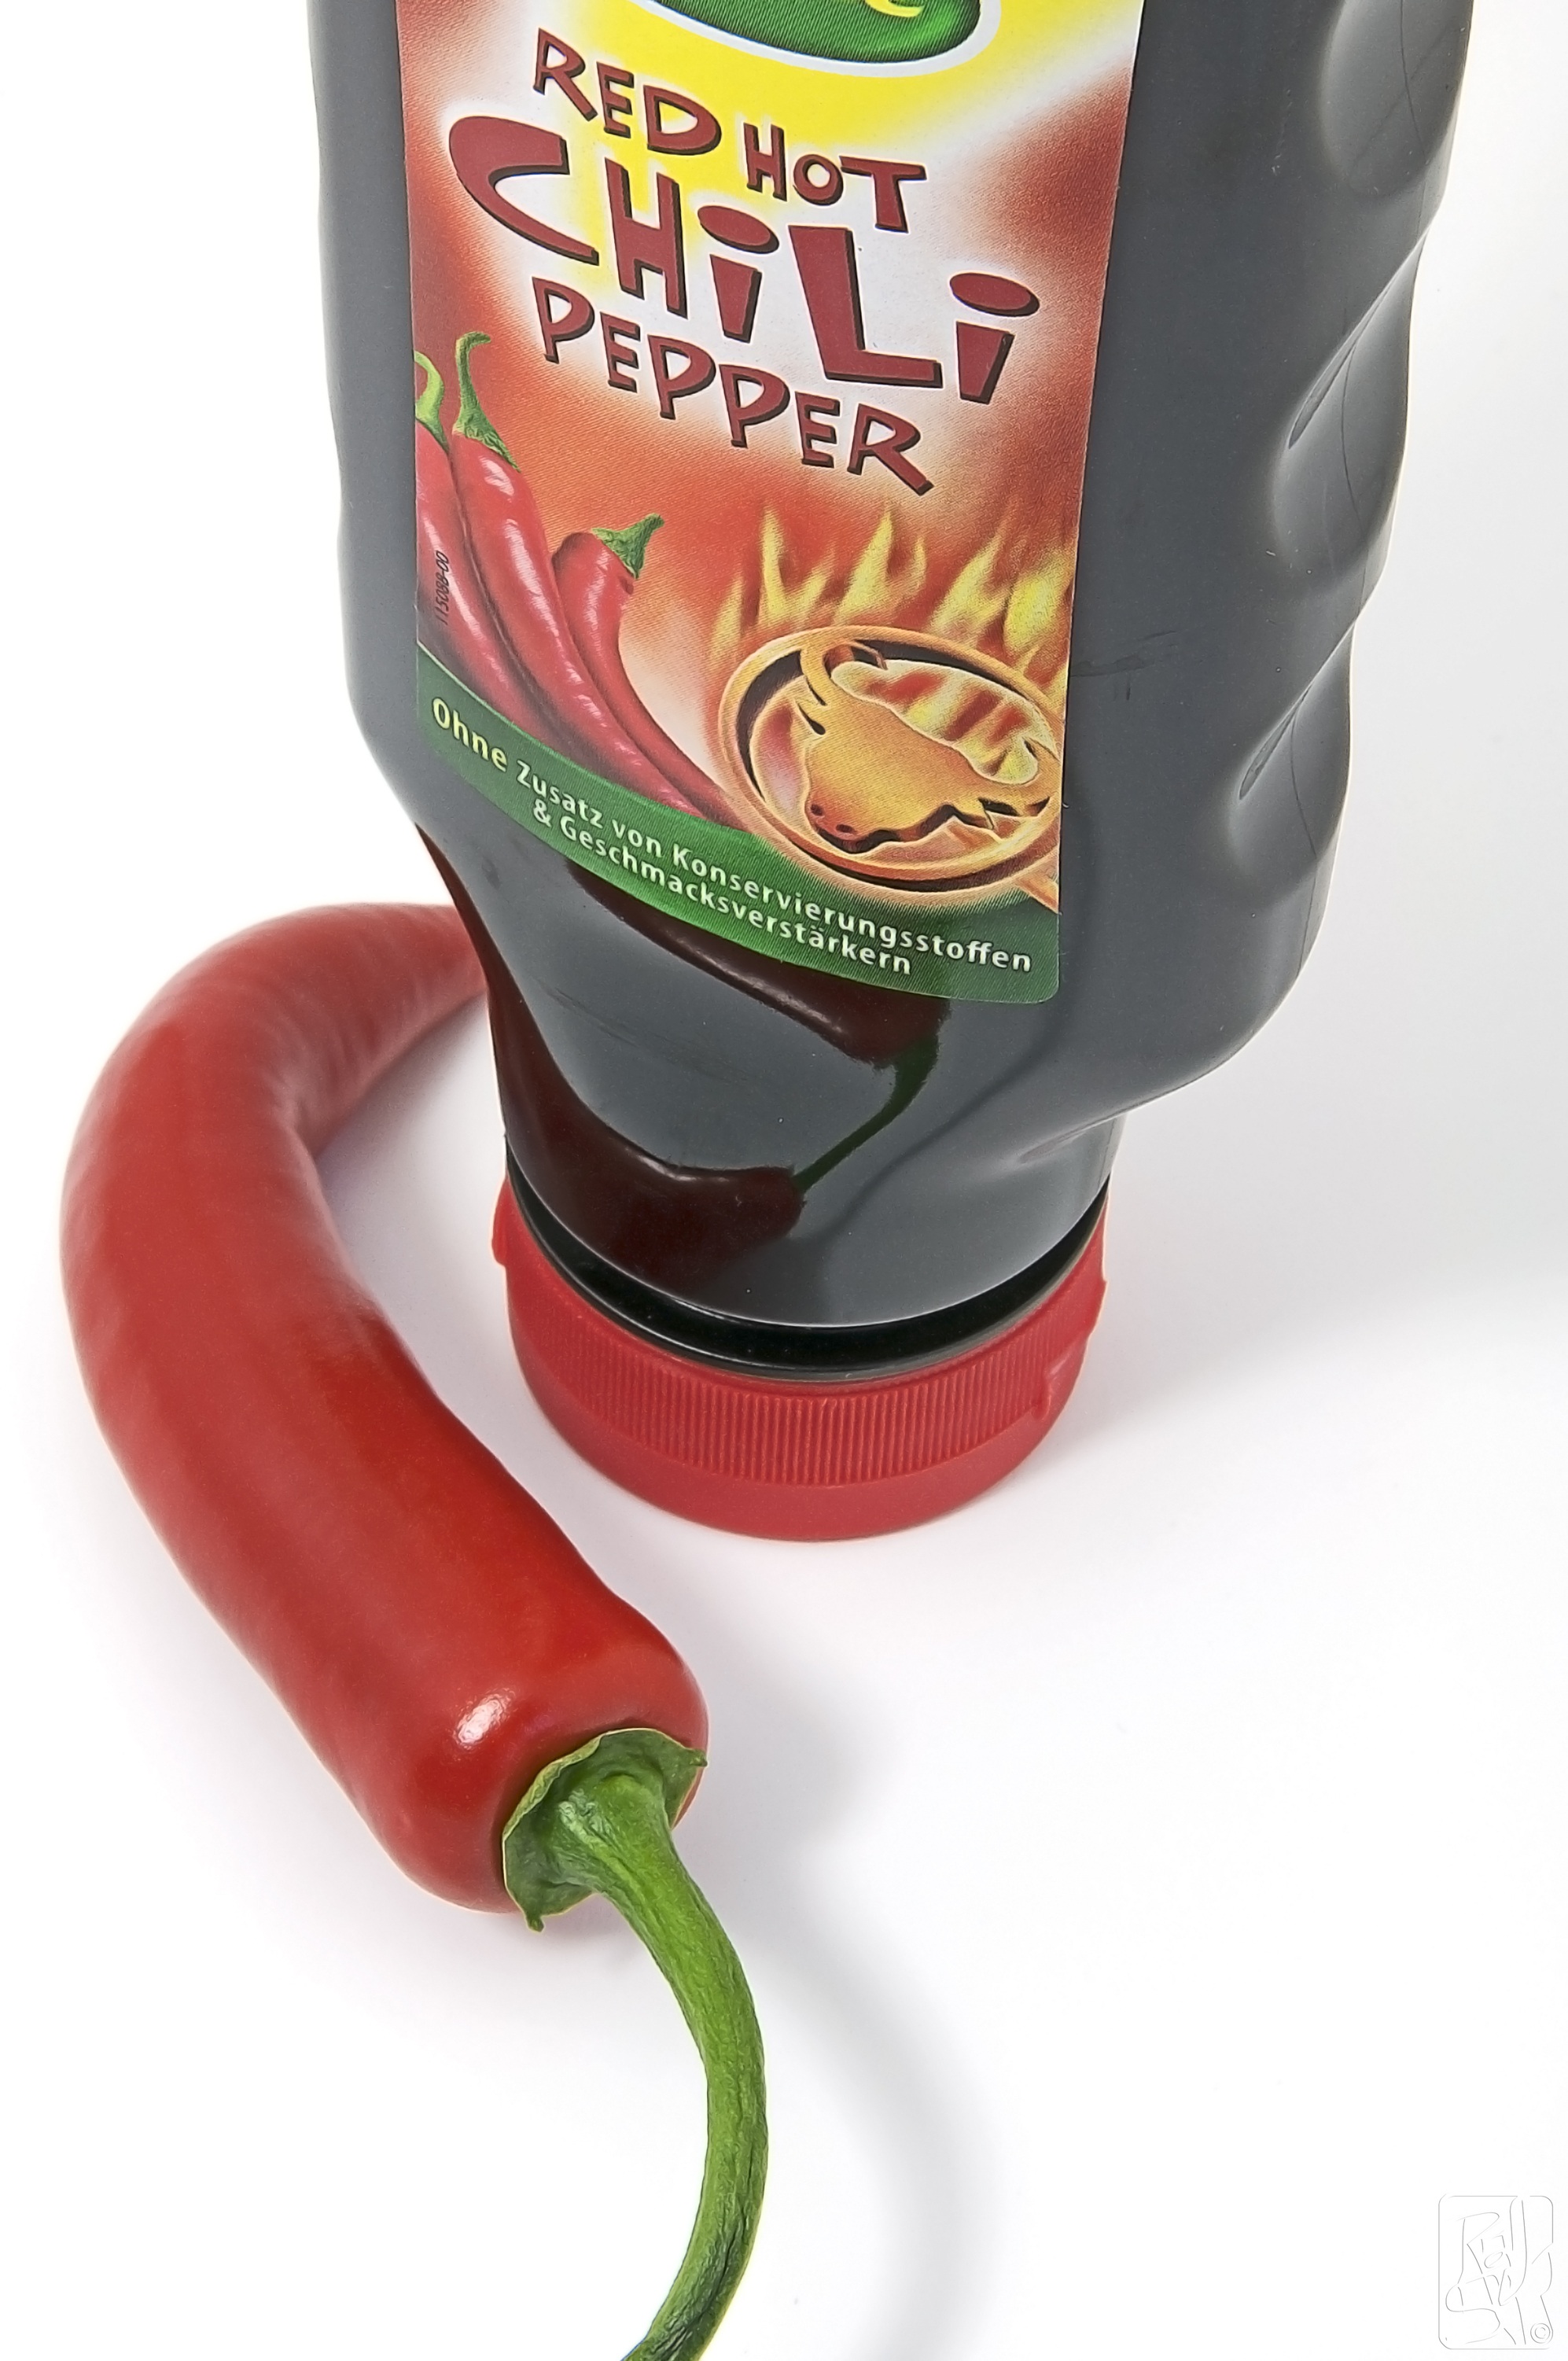
hand, sharp, food, chili, produce, vegetable, product, hot, flowering plant, land plant